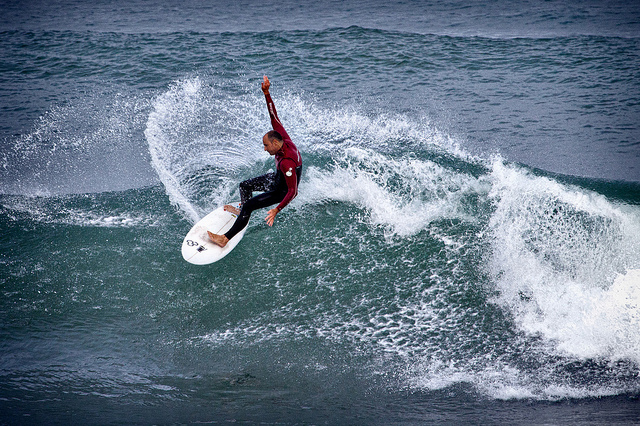
user: Given an image and a question. Answer the question in a short answer. Question: What type of energy is moving the board? Short Answer:
assistant: kinetic